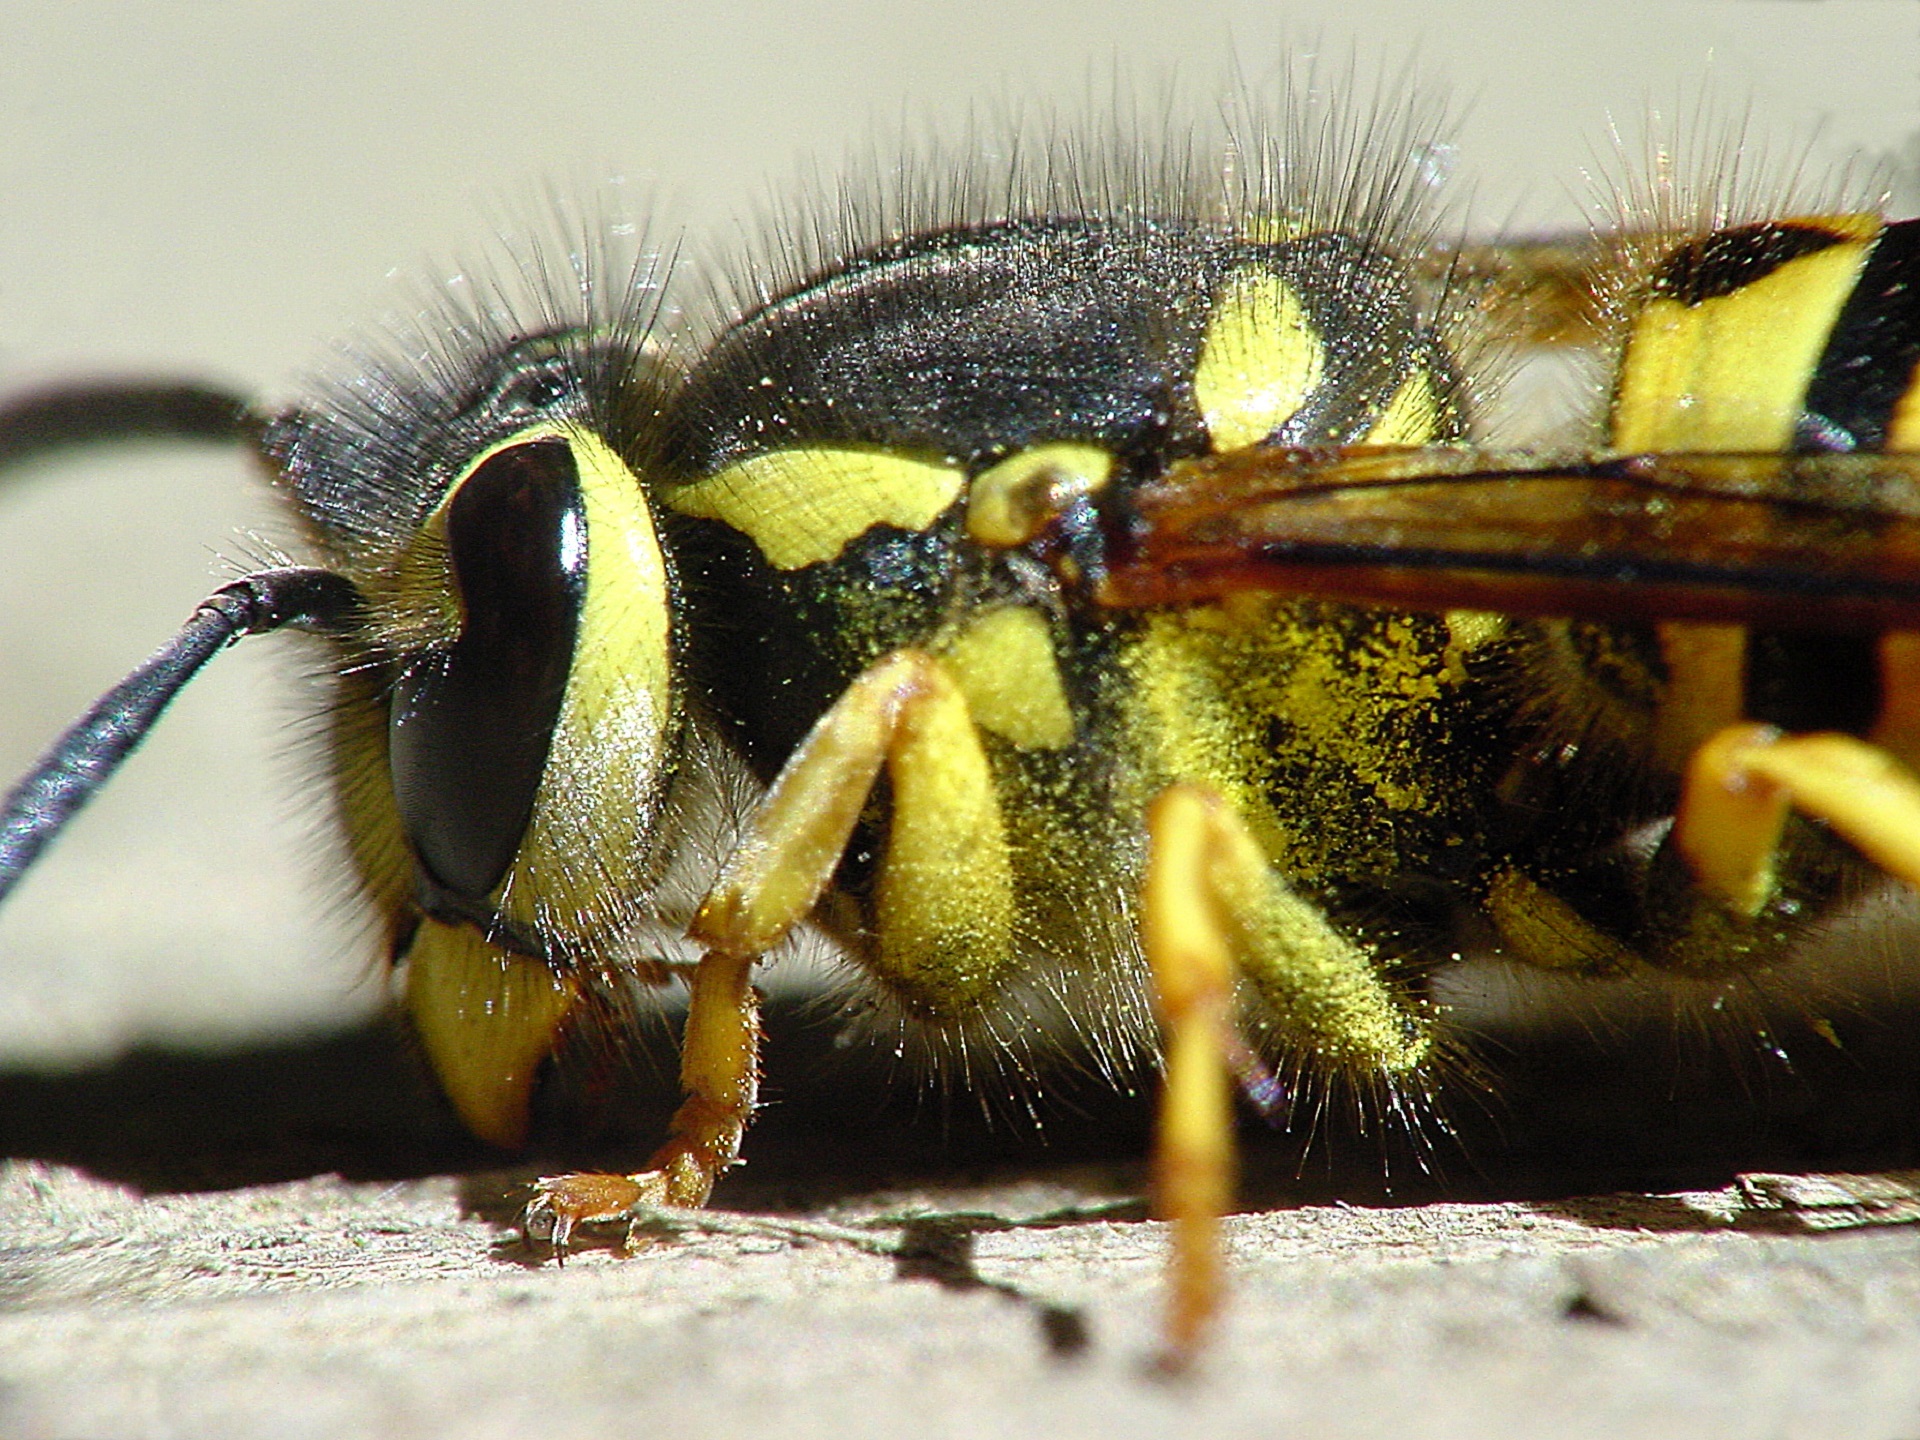
nature, wing, photography, wildlife, insect, macro, fauna, invertebrate, close up, bee, hornet, resting, wasp, pest, yellowjacket, macro photography, arthropod, honey bee, stinger, yellow jacket, membrane winged insect